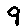
Label: 9